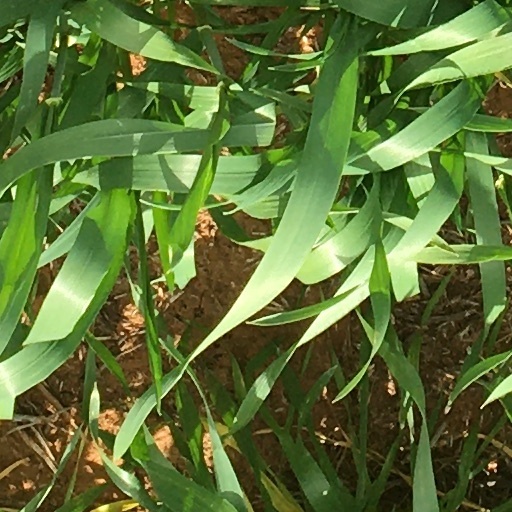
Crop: wheat